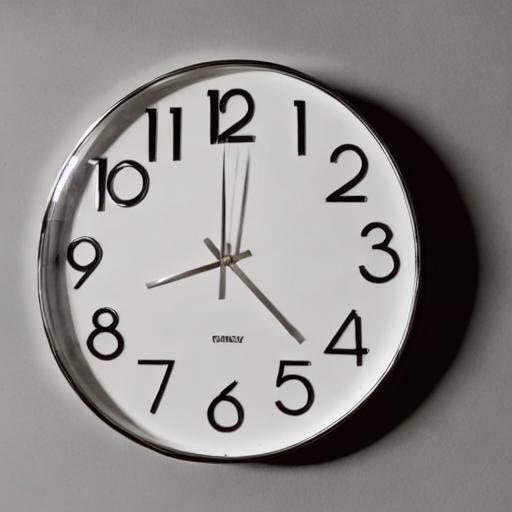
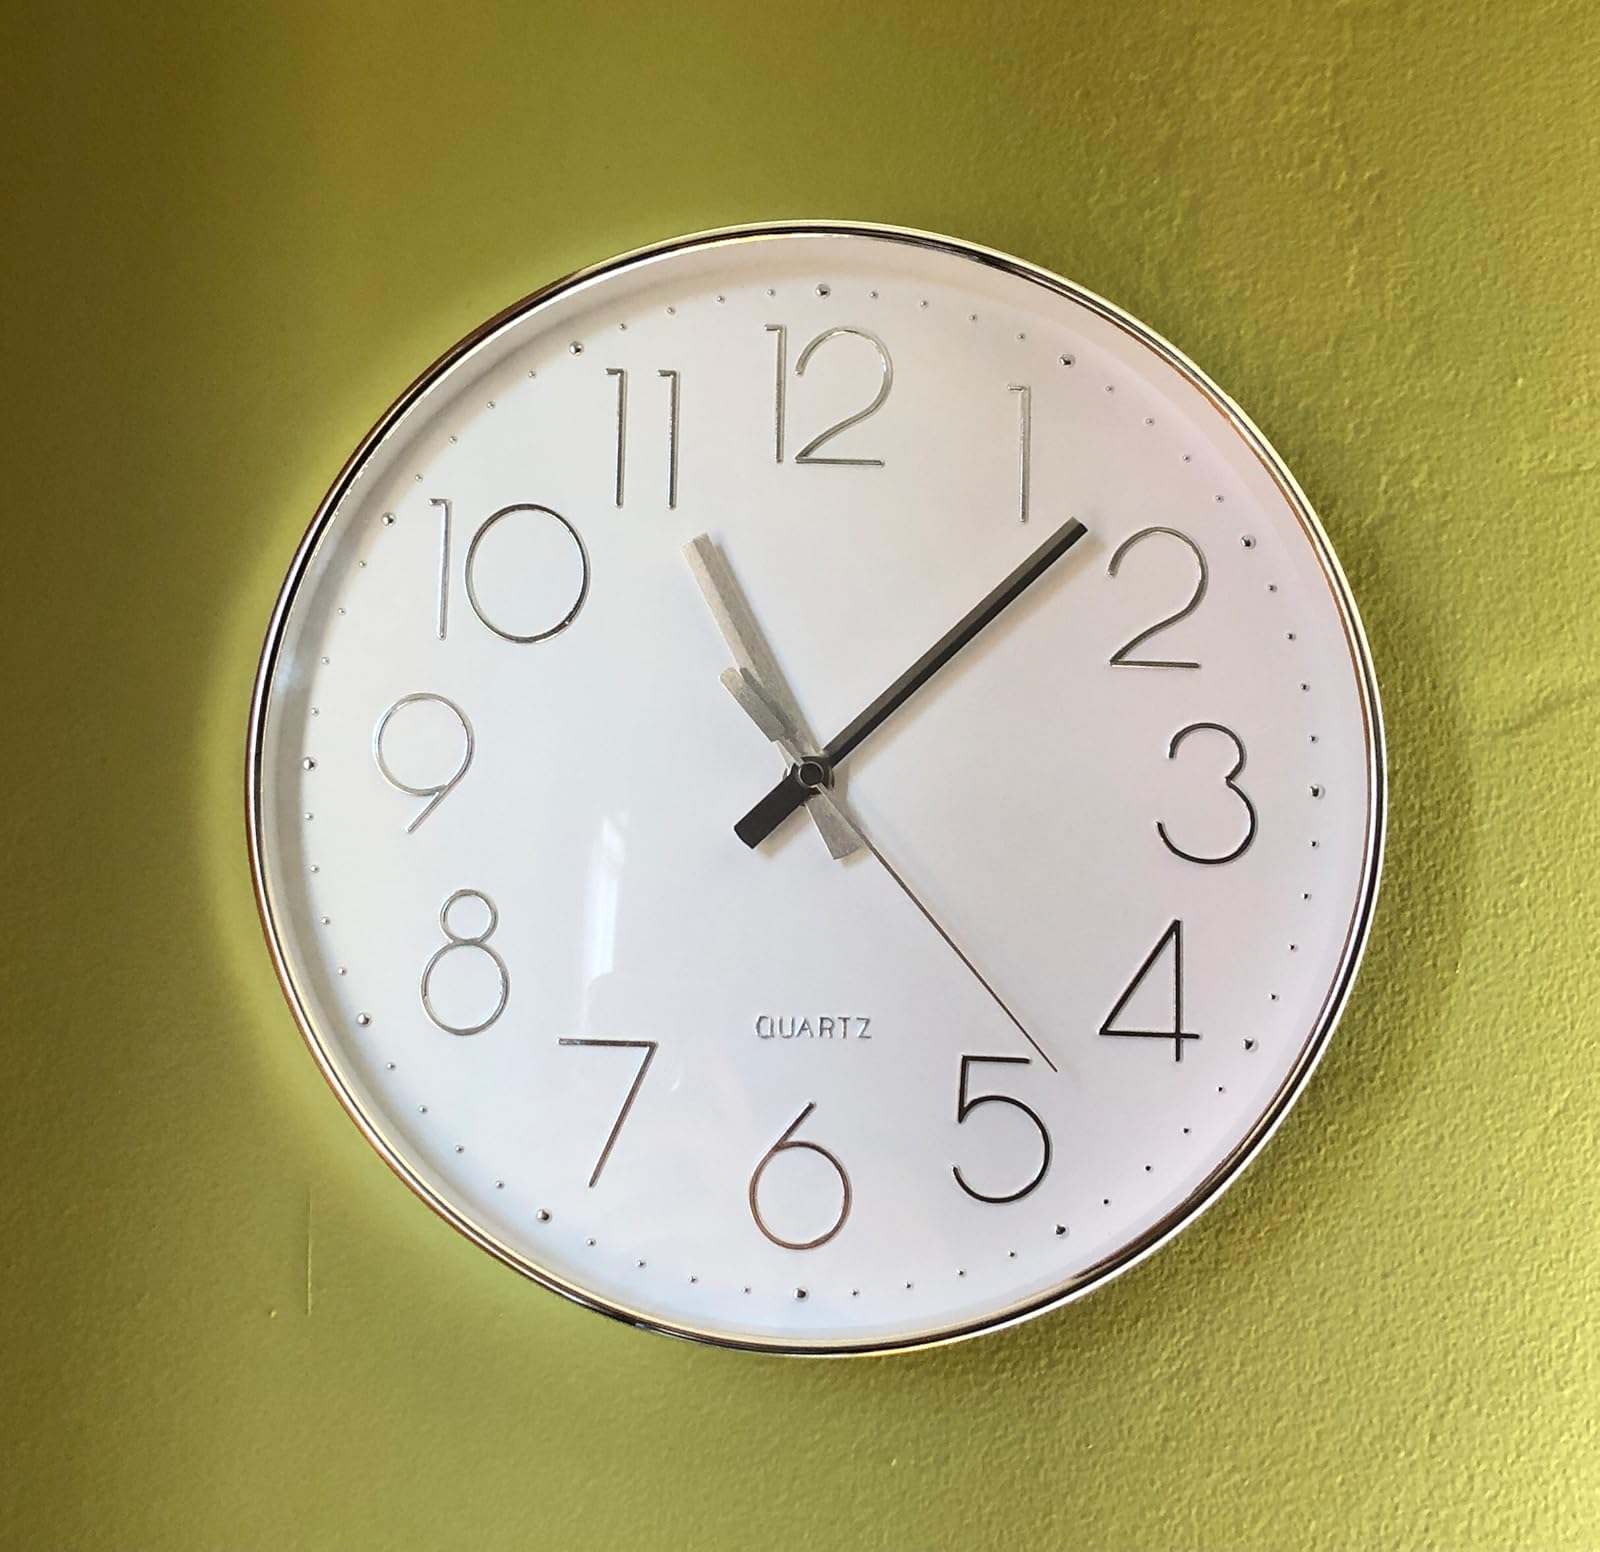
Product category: clock
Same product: no